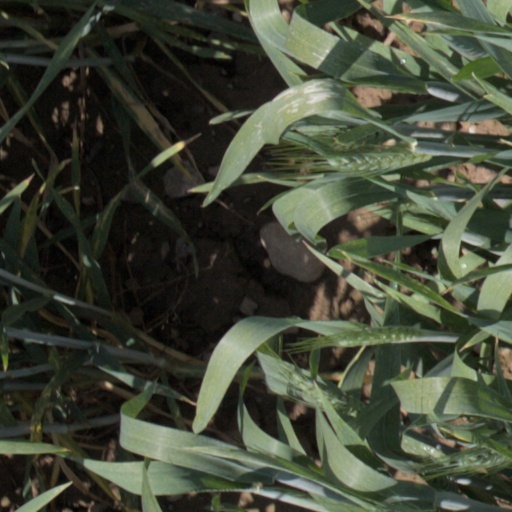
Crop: wheat